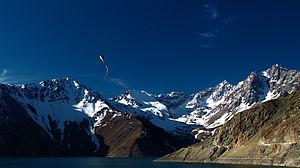
Le volantín est un type de cerf-volant aérodyne, c'est-à-dire engin volant plus lourd que l'air, habituellement sans passager et manœuvré ou simplement rattaché au sol à l'aide d'un ou plusieurs fils. Au Chili il est généralement fabriqué avec de la toile et éventuellement une armature rigide, et le ramasser est considéré comme un jeu traditionnel appelé volantinismo.